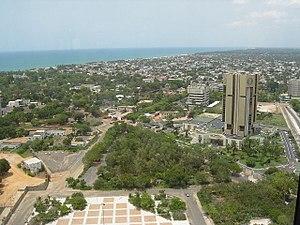
Partie assez verte et aéré de la capitale, les zones d'habitations sont beaucoup plus denses This is an image of music and dance from Togo